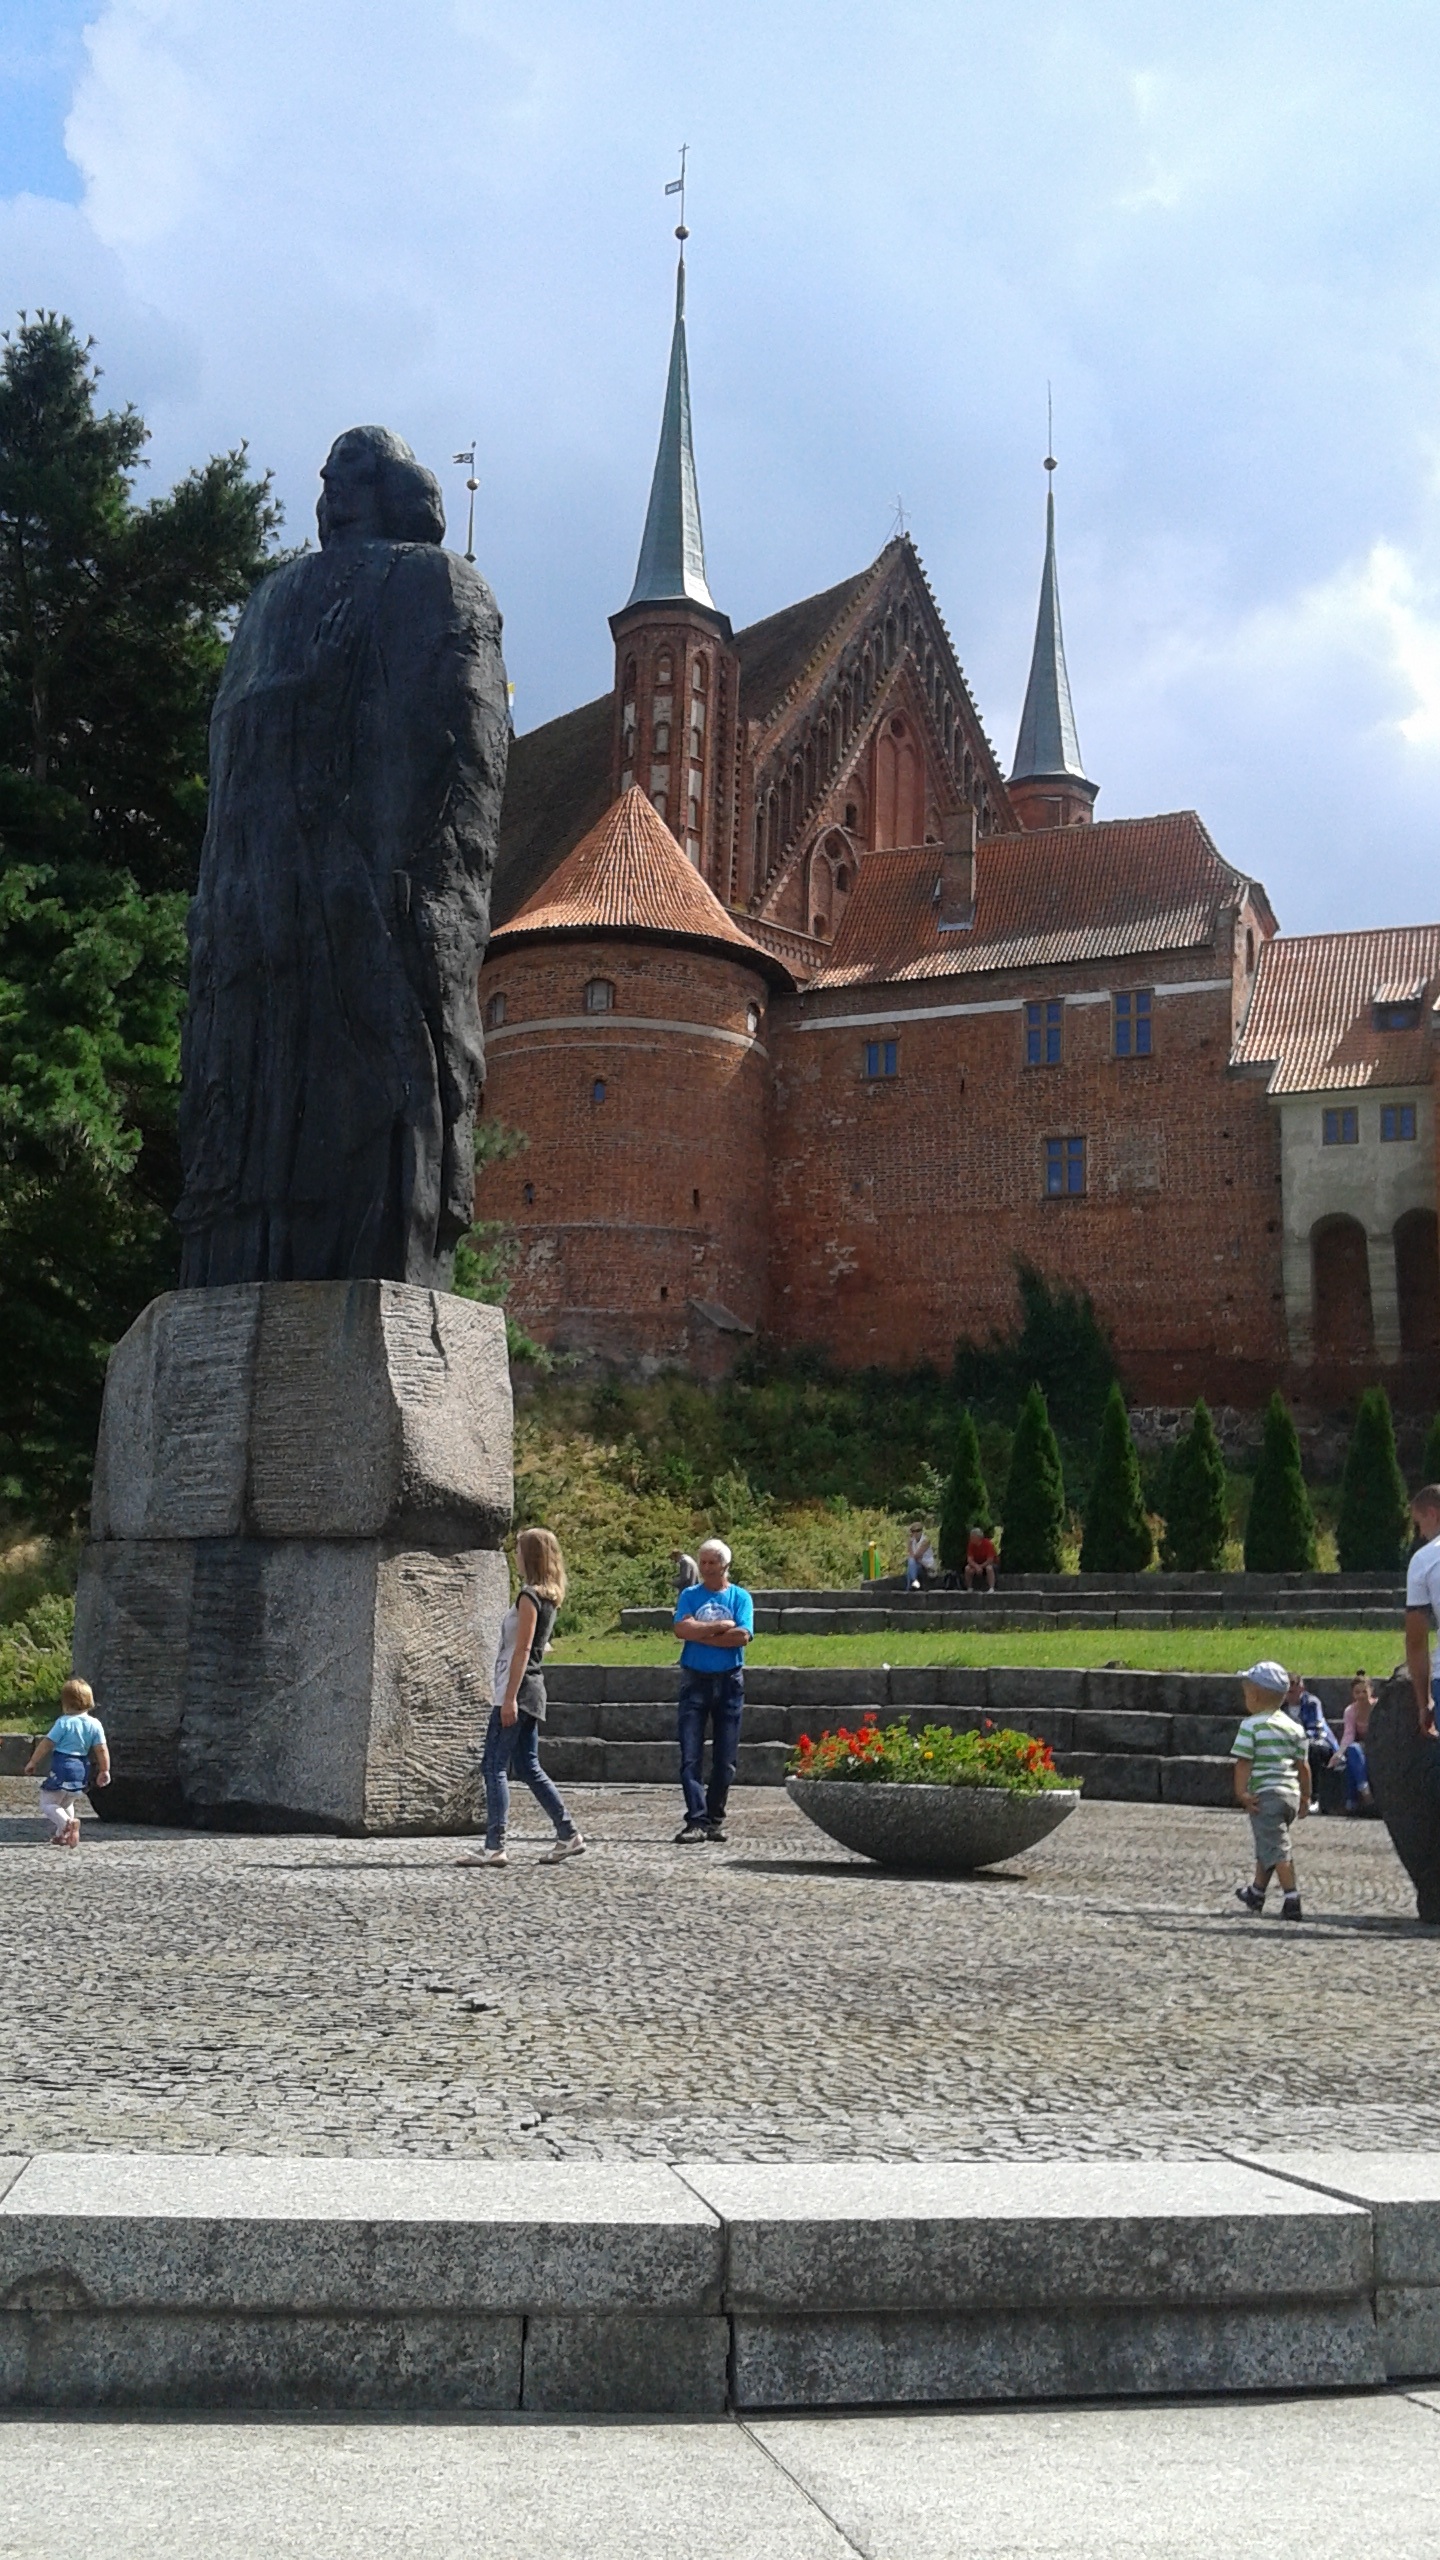
chateau, monument, summer, vacation, travel, statue, castle, landmark, tourism, sculpture, memorial, temple, poland, town square, tours, frombork